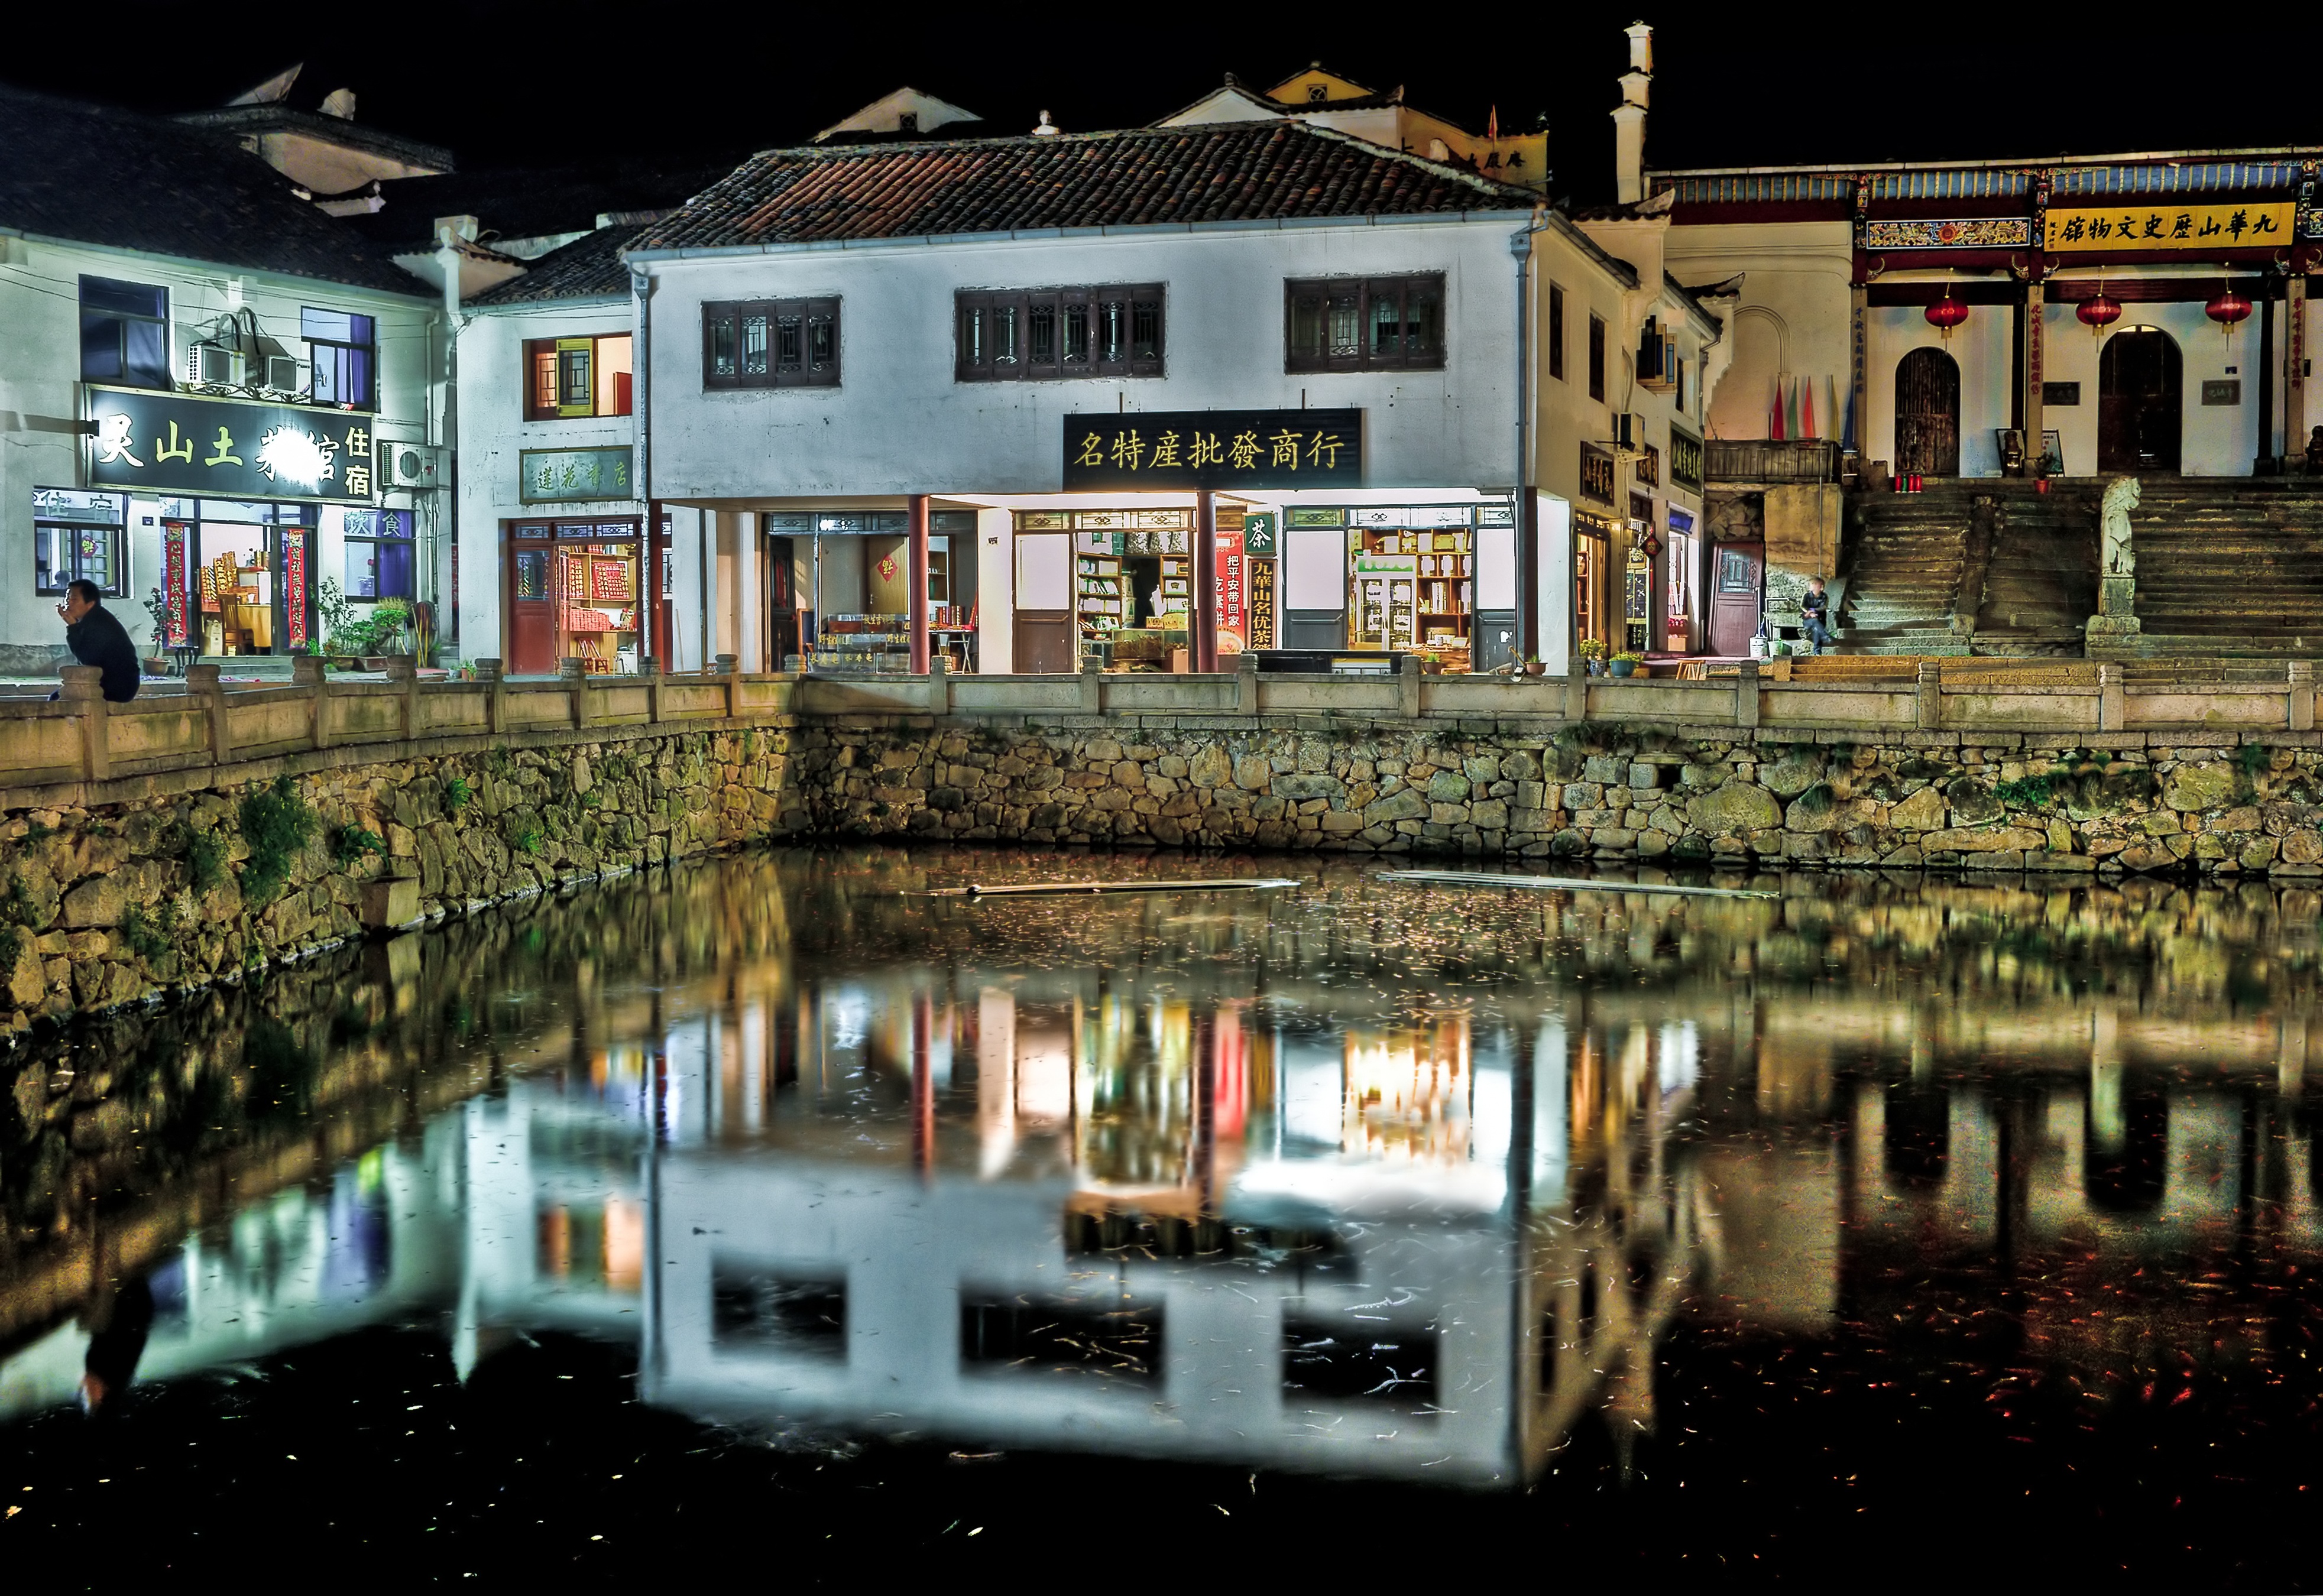
water, night, cityscape, pond, evening, reflection, waterway, place, trade, china, urban area, jiuhuashan